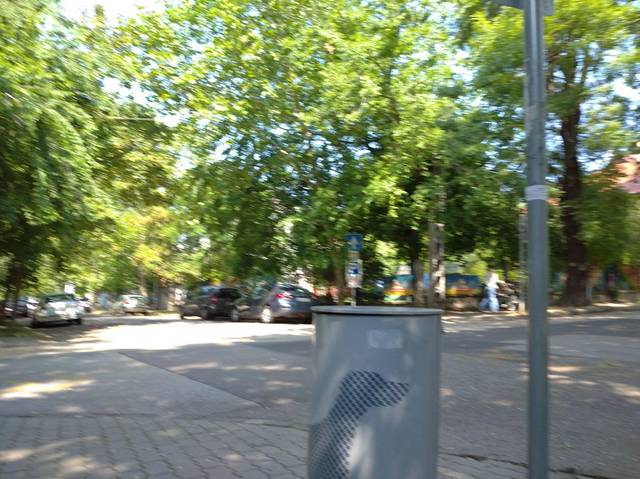
Region: Hungary
Coordinates: 47.478, 19.035